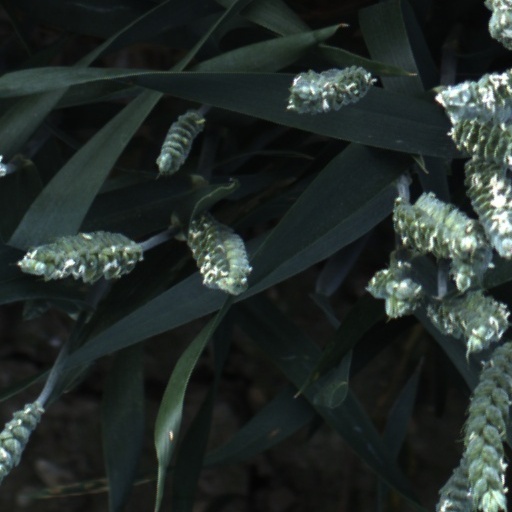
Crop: wheat